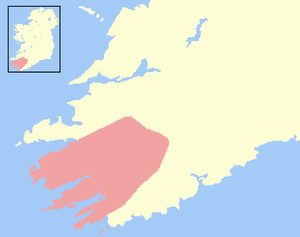
Domall Ruad mac Cormaic Finn Mac Carthaig Mór membre de la dynastie Mac Carthaigh Mór roi de Desmond de 1262 à sa mort
Tadg mac Muiredaig meic Cárthaig il fut le 46ᵉ roi de Munster en opposition et premier souverain du royaume de Desmond de la dynastie Mac Carthy de 1118 à 1123